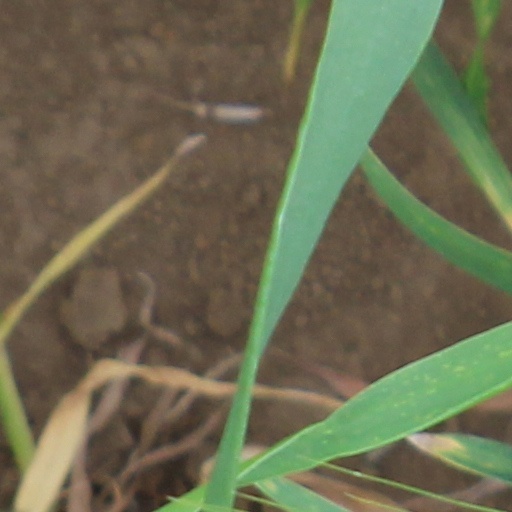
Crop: wheat